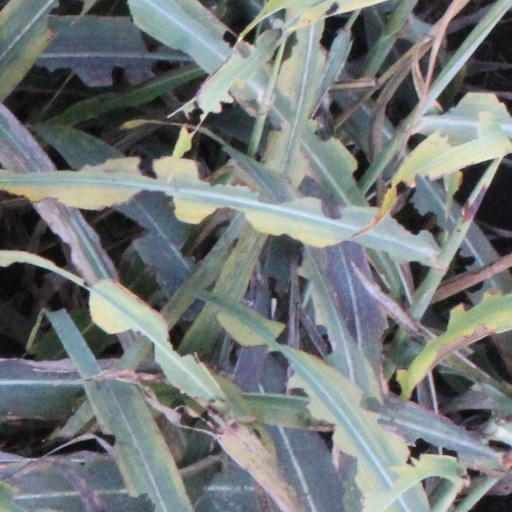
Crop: sorghum